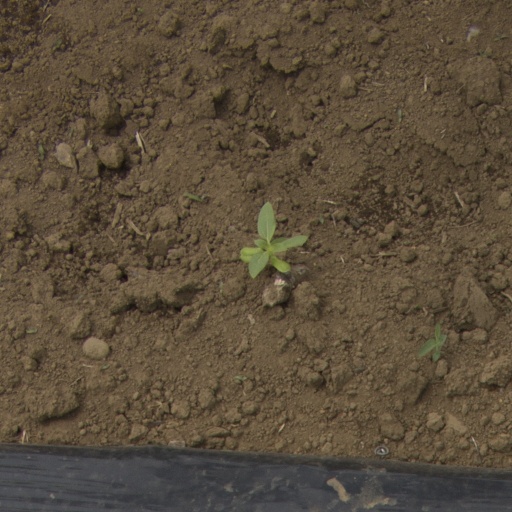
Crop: Jerusalem artichoke